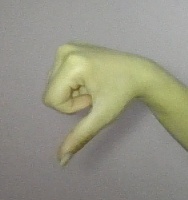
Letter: waw